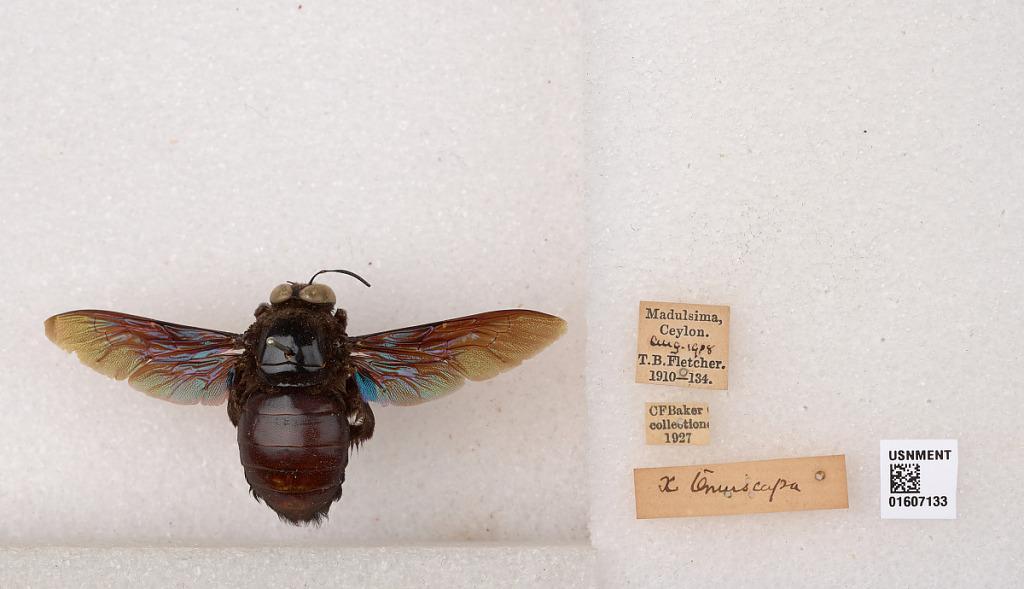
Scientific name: Xylocopa (Mesotrichia) tenuiscapa Westwood
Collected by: T. Fletcher
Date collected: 1908-8-1
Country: Sri Lanka
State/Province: Uva
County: Badulla
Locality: Madulsima